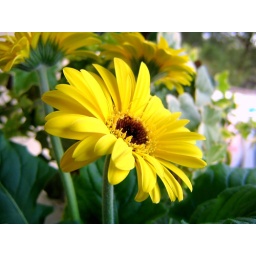
A beautiful daisy in a pot on my balcony